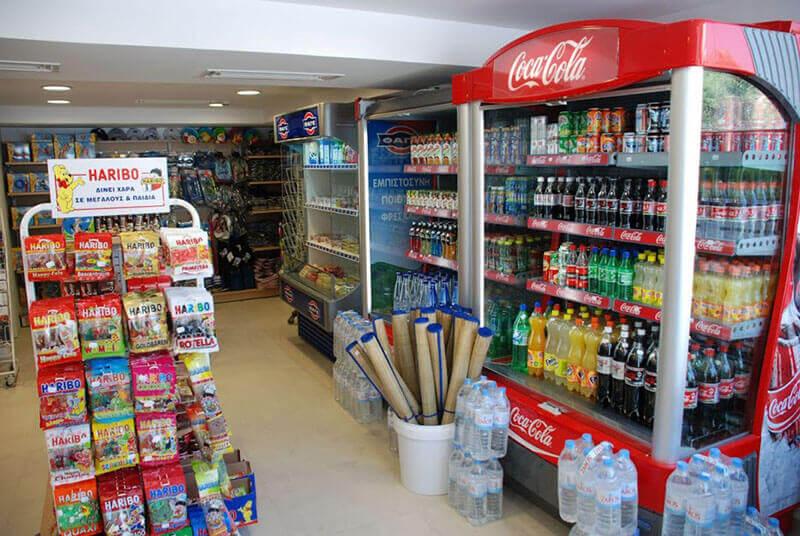
có nhiều mặt hàng được bày bán ở bên trong cửa hàng